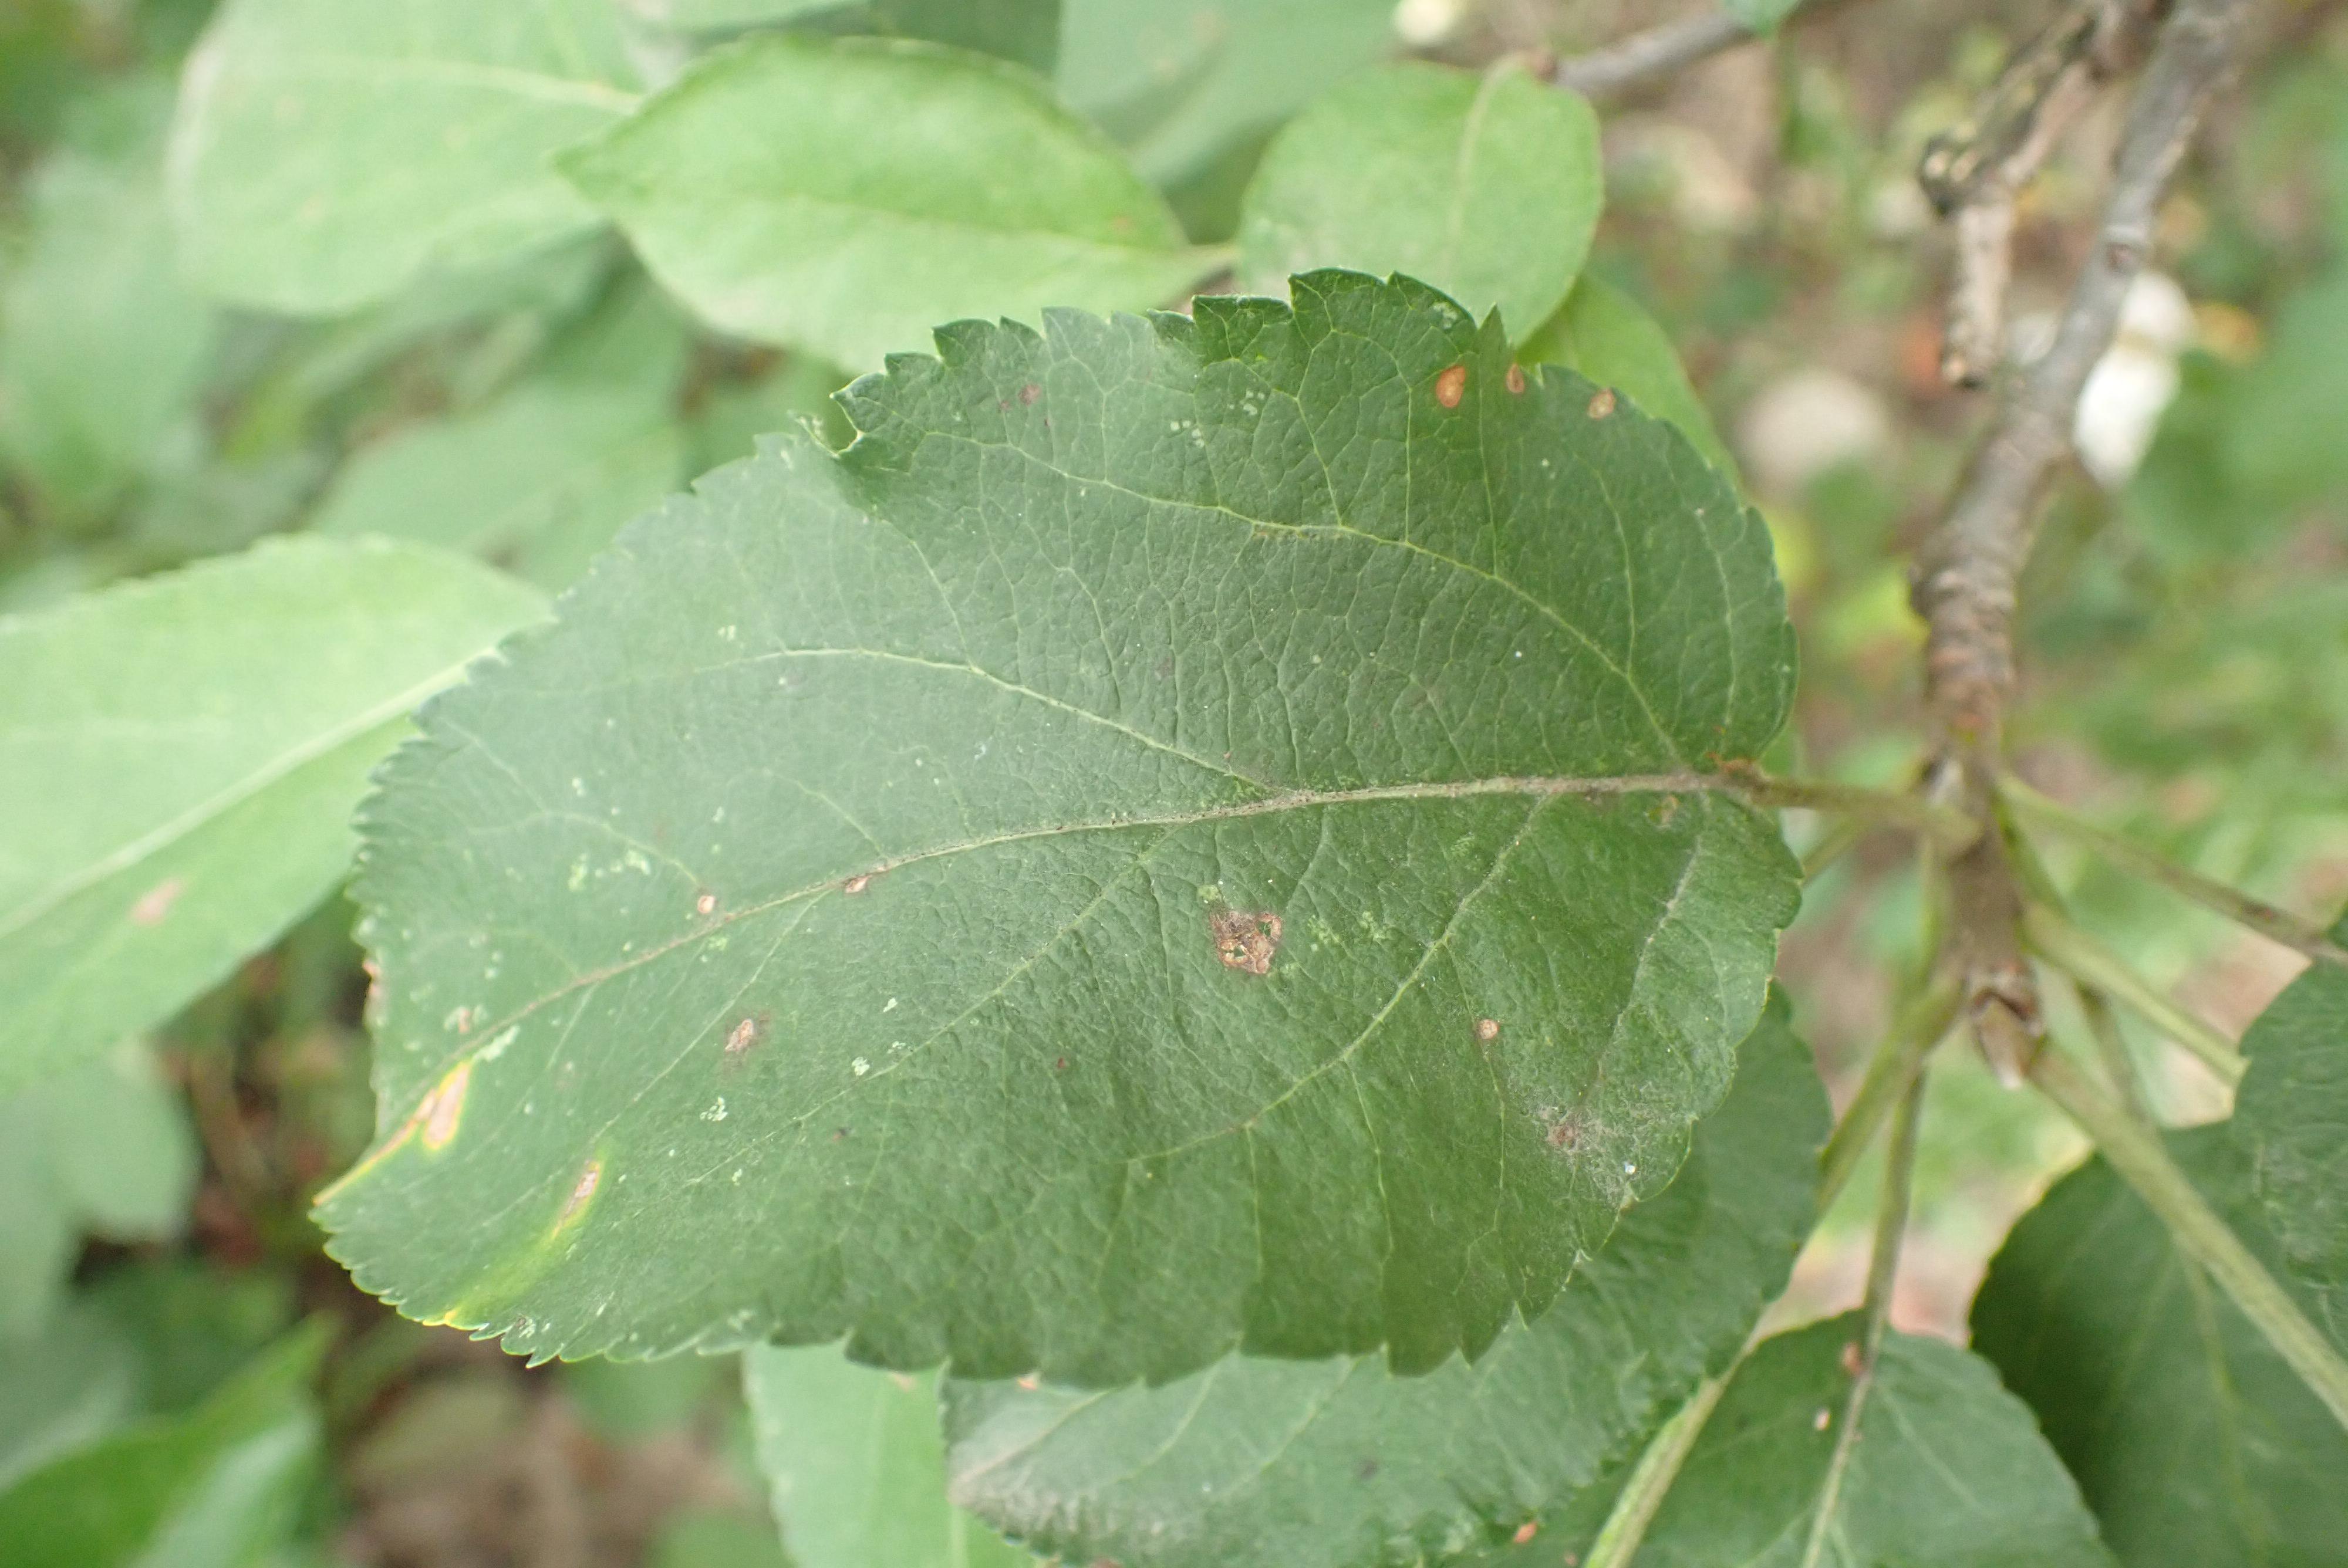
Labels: complex